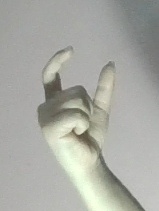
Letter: nun